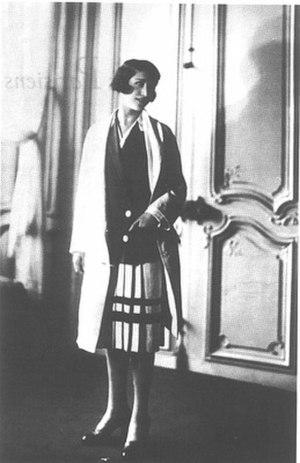
Umm-El-Banine Assadoulaeff est une écrivaine française d'ascendance azérie, petite-fille de deux azéris millionnaires, Chamsy Assadoulaeff et Musa Nagieff. Elle a écrit sous le pseudonyme de Banine.